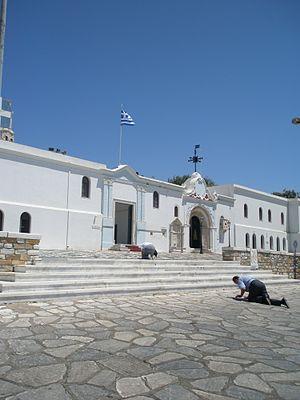
Le cinéma grec, recouvrant les productions cinématographiques réalisées en Grèce ou considérées comme grecques, est surtout connu par ses grands réalisateurs que sont Theo Angelopoulos, Michael Cacoyannis, Costa-Gavras et Jules Dassin et les grandes actrices Melina Mercouri et Irène Papas. Il existe en 2012 un peu plus de 4 000 films grecs connus et conservés, la plupart uniquement destinés à la diffusion nationale.